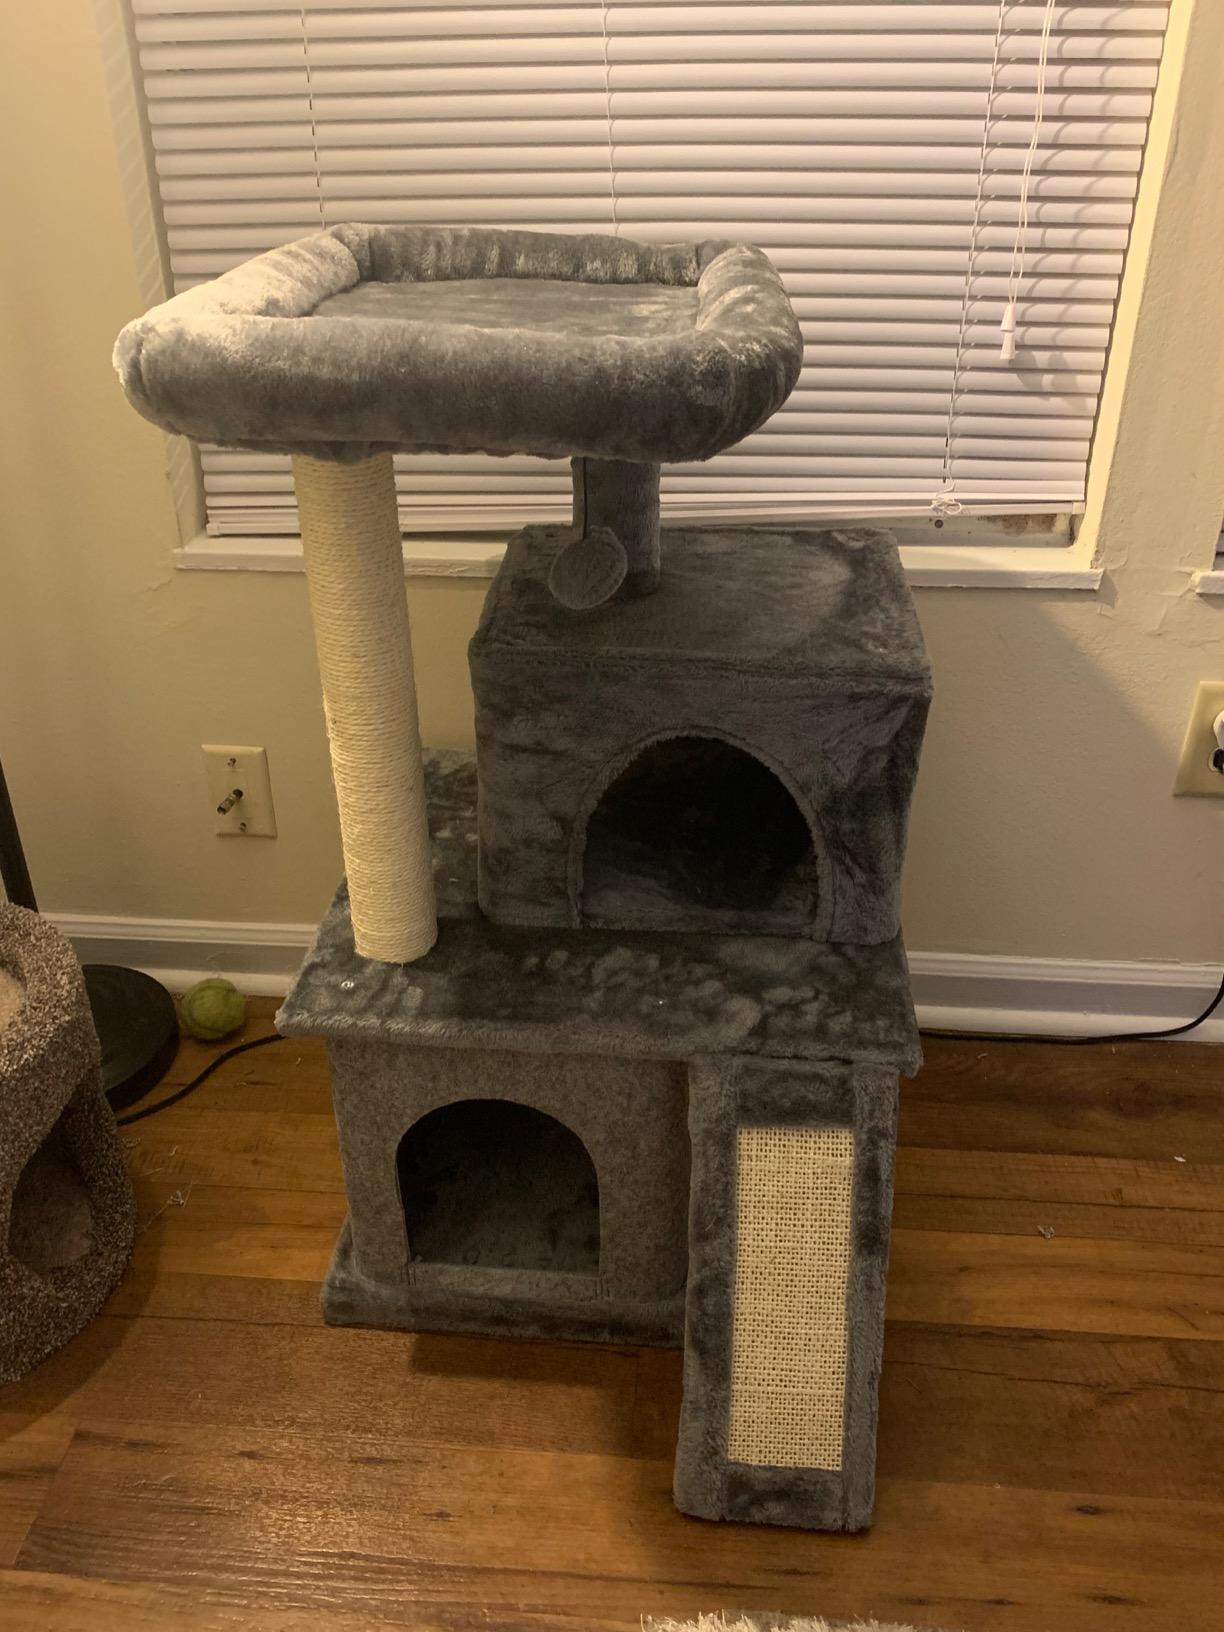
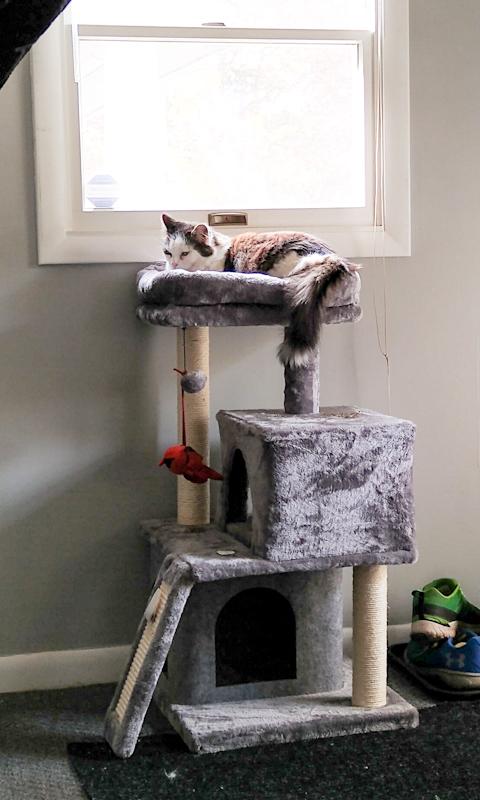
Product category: items_cat tree
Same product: yes